Hayko Mko

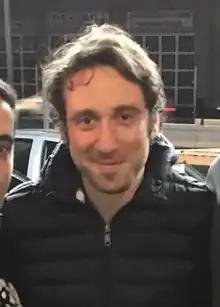
Hayk Marutyan (Hayko)

Hayko is Hayk Marutyan, born 18 December 1976, Yerevan). From first through 7th grade, he went to the School #83 and continued his education in Anania Shirakatsi Seminary, where he spent his 8th, 9th and 10th grades. From 1992-1997, he went to the State Engineering University. From 1995-2002, he was a member of the "Armenian Project" KVN team of the same university. Hayko worked for "Sharm Holding" from 1996 to 2002 as a scriptwriter, director. As an actor, he played in "220 Volt" (1996), "Valyur" (1996), "Our Yard" (1996), "Our Yard 2" (1998), "Tuyn Kaset" (2000), "Urish Kaset" (2000), "Banda" (2000), and "Komertsion Nerkayatsum" (2001). He was the Mayor of Yerevan, having been elected in 2018 and served until 2021.